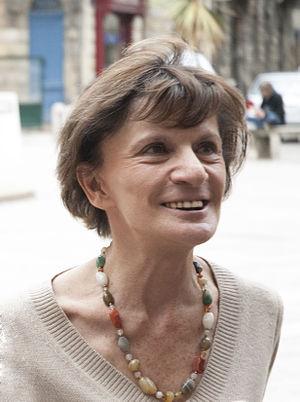
Michèle Delaunay accompagne Najat Vallaud-Belkacem lors d'une séance de dédicace à Bordeaux.
Michèle Delaunay, née le 8 janvier 1947 à Clermont-Ferrand, est une cancérologue et femme politique française, membre du Parti socialiste, élue députée de la 2ᵉ circonscription de Gironde le 17 juin 2007. Du 16 mai 2012 au 31 mars 2014, elle est ministre déléguée chargée des Personnes âgées et de l'Autonomie dans le gouvernement Ayrault.
Le deuxième gouvernement Jean-Marc Ayrault est le trente-sixième gouvernement de la Cinquième République française. Après avoir présenté la démission de son gouvernement à la suite des élections législatives, le Premier ministre sortant Jean-Marc Ayrault est, en application de l'article 8 de la Constitution, reconduit dans ses fonctions par un décret du président de la République en date du 18 juin 2012.
Le premier tour des élections municipales de 2020 à Bordeaux a lieu le 15 mars 2020. Le second tour, initialement prévu le 22 mars 2020, est reporté au 28 juin 2020 en raison de la pandémie de Covid-19.
Le premier gouvernement Jean-Marc Ayrault est le trente-cinquième gouvernement de la Cinquième République française. Le Premier ministre est nommé par un décret du président de la République en date du 15 mai 2012.